James Anthony Froude

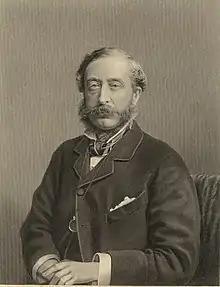
Colonial Secretary Lord Carnavon

On his second trip to Southern Africa in 1875, Froude was an imperial emissary charged with promoting confederation, a position which conflicted at times with his habit of lecturing on his personal political opinions. In the Cape Colony, his public statements advocating the use of forced labour on the indigenous Xhosa people were particularly controversial given that the Cape Colony was under the rule of the relatively inclusive Molteno-Merriman Government, whose stated policy to treat its Xhosa citizens as "fellow subjects with white men" Froude accused of being "rabid in its anti-Imperialist stance". Relations were not improved by Froude's disdain for the Cape's local politics and of the "Cape politicians [who] strut about with their Constitution as a schoolboy newly promoted to a tail coat, and ... imagine that they have the privileges of perfect independence, while we are to defend their coasts and keep troops to protect them in case of Kaffir insurrection." Overall, though, the confederation scheme as promoted by Carnavon was not popular in the Southern African states, which were still simmering from the last bout of British imperial expansion (President Brand of the Orange Free State refused outright to even consider it).